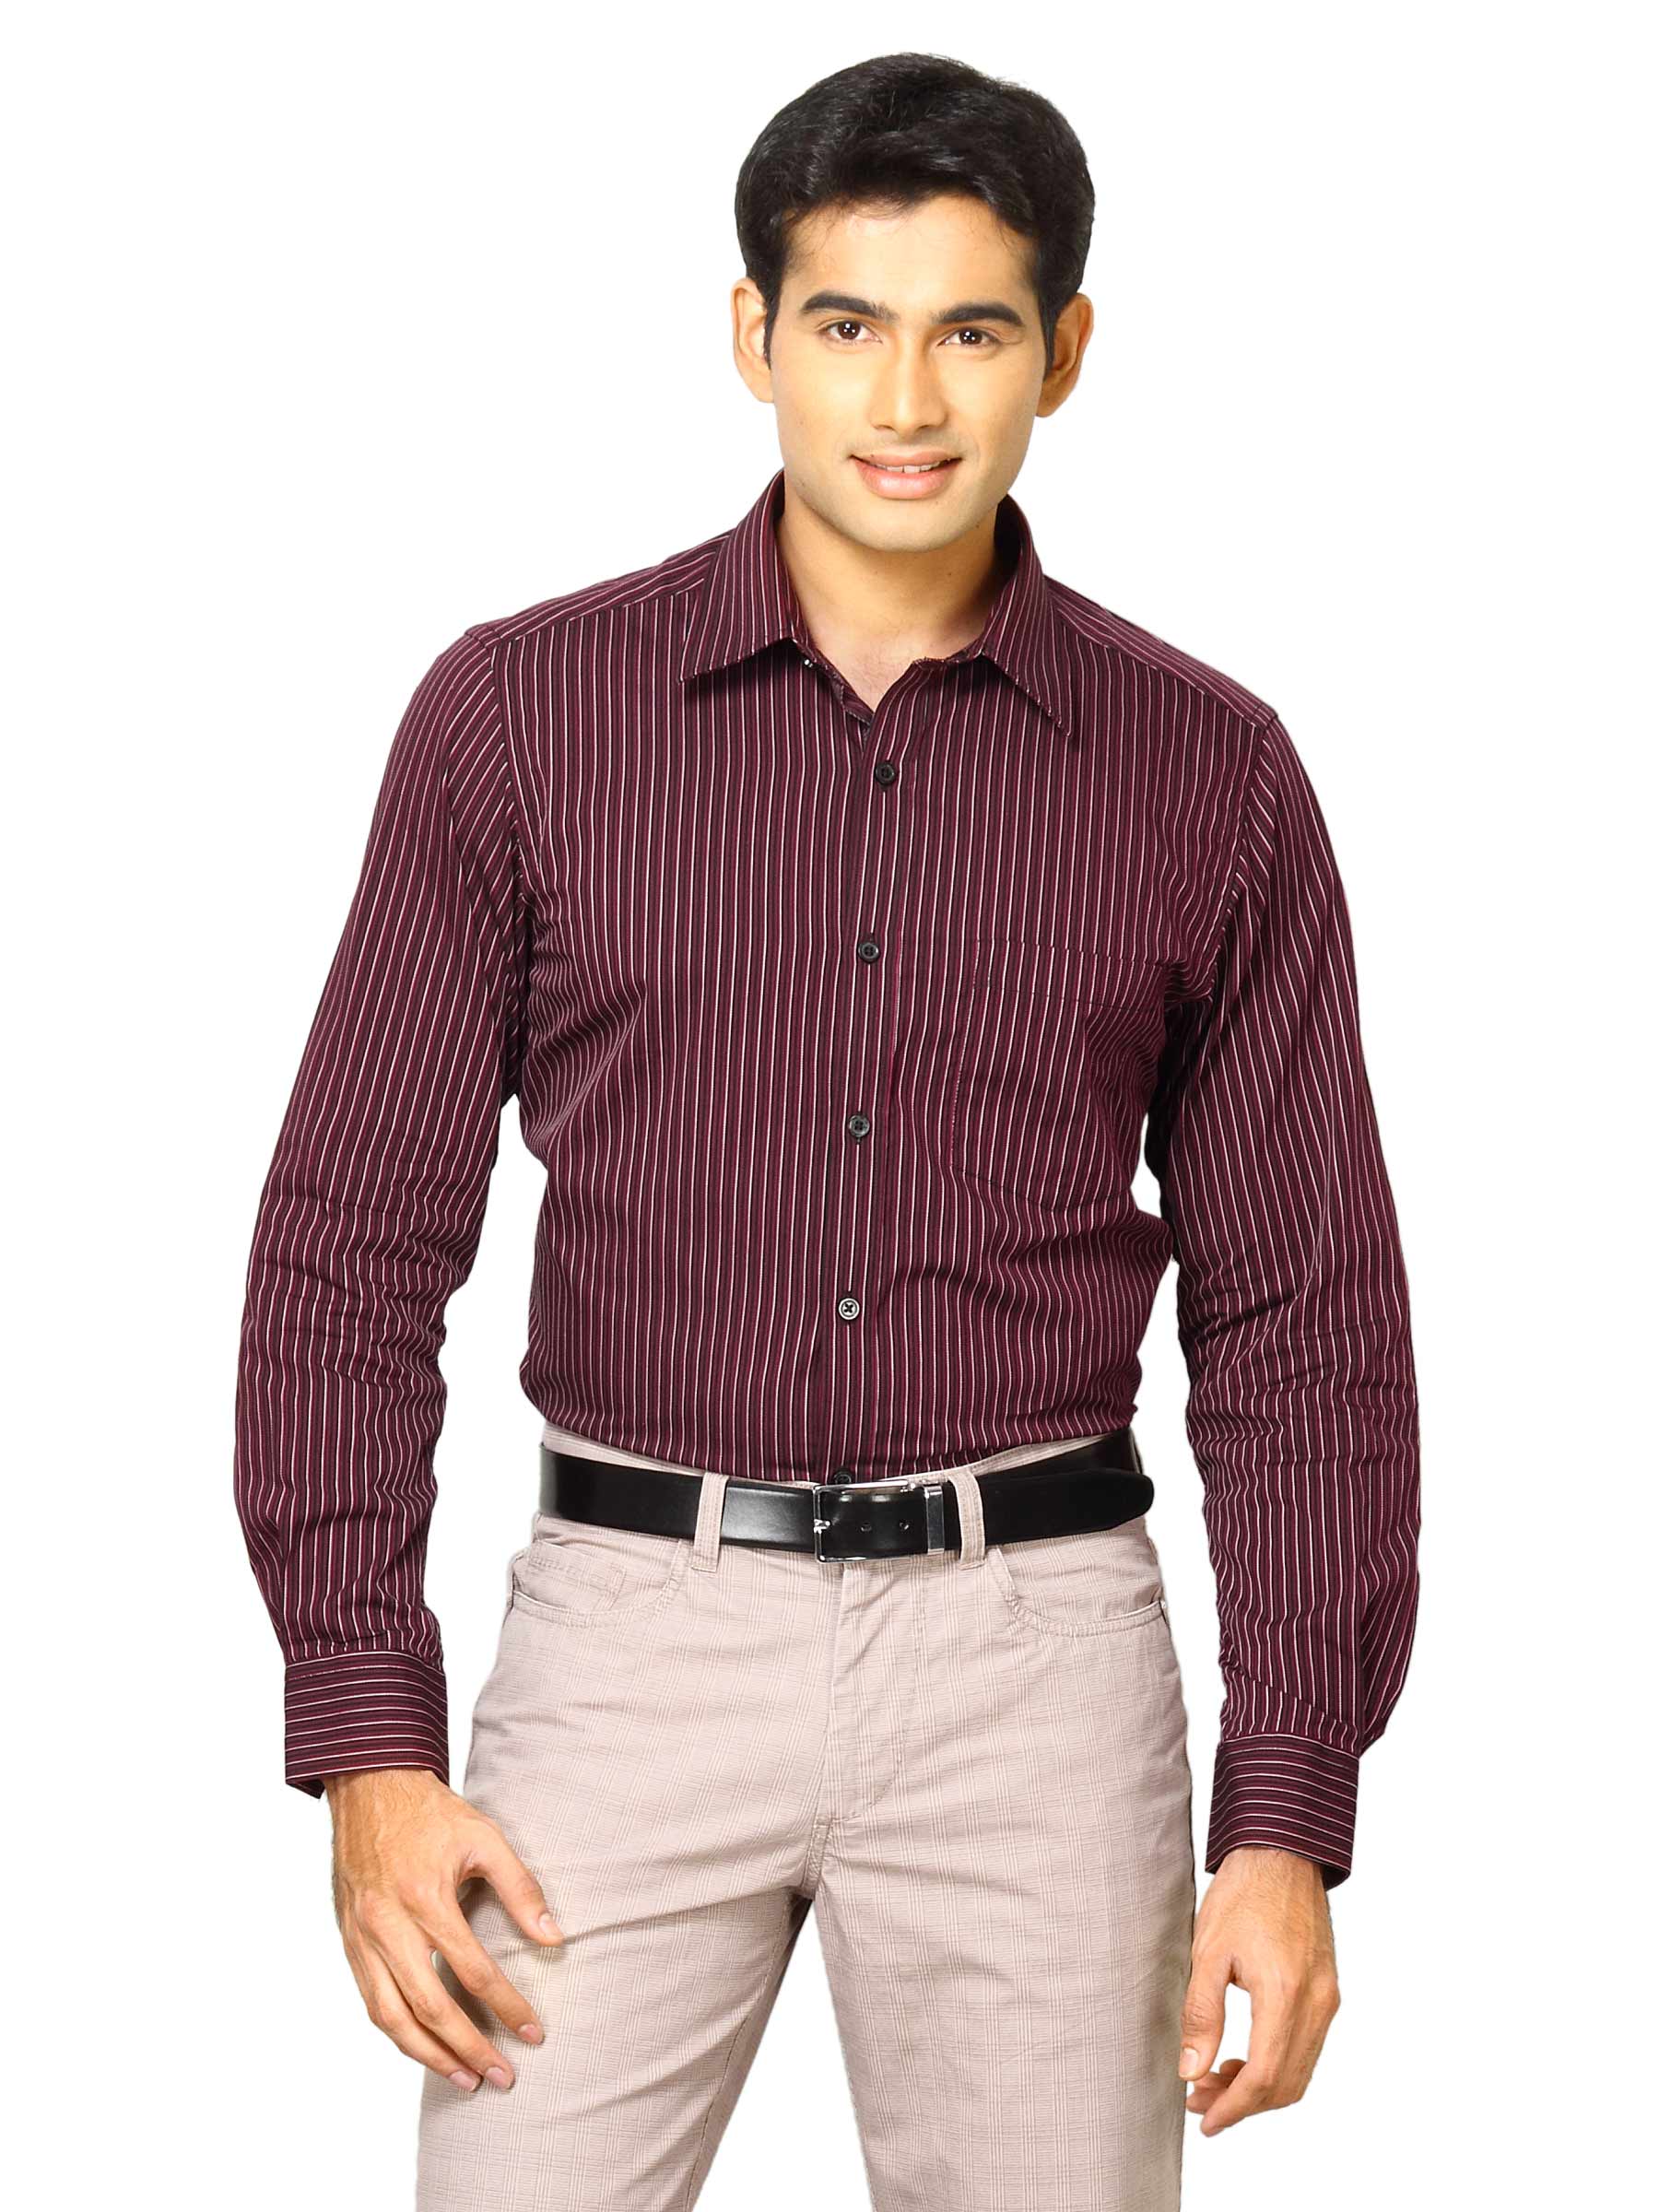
Indigo Nation Men Bling Red Black Shirts
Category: Apparel / Topwear / Shirts
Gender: Men
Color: Purple
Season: Fall 2011
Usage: Casual